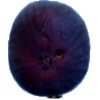
Label: fig